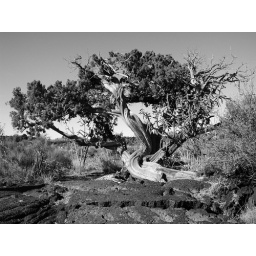
A tree growing in volcanic rock at the valley of fires.